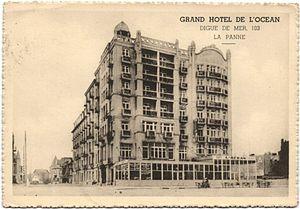
Le Grand Hôtel de l'Océan à La Panne (Belgique) vers 1906. Carte postale ancienne.
La Croix-Rouge de Belgique ou CRB fut fondée le 4 février 1864. Tout en garantissant le respect des sept principes fondamentaux du Mouvement international de la Croix-Rouge et du Croissant-Rouge, elle est reconnue en Belgique comme société de secours volontaire, autonome, auxiliaire des pouvoirs publics et des services de santé militaires conformément à la première Convention de Genève.
Antoine Depage est né à Boitsfort le 28 novembre 1862 et est mort à La Haye le 10 juin 1925. Il fut un chirurgien et sénateur belge. Il dirigea aussi la Croix-Rouge de Belgique, créa la première école laïque d'infirmières diplômées en Belgique, dirigea l'hôpital de l'Océan pendant la Première Guerre mondiale et fut un des fondateurs du scoutisme en Belgique.